Question: Please indicate a possible affordance area of baseball bat that can be used for swinging
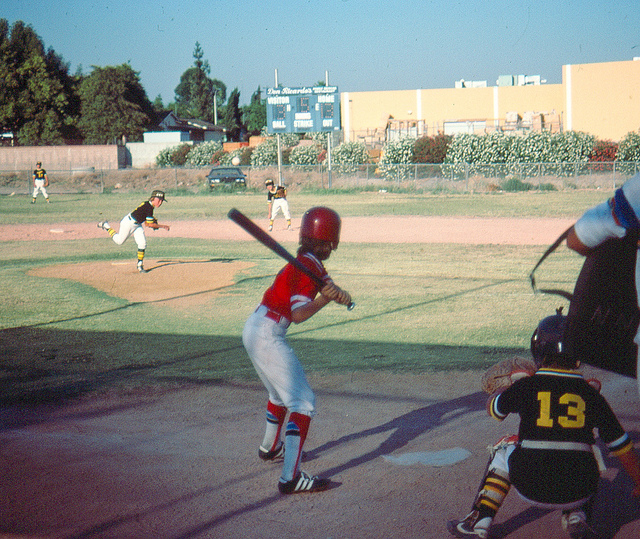
Answer: [302.367, 265.498, 357.748, 308.457]